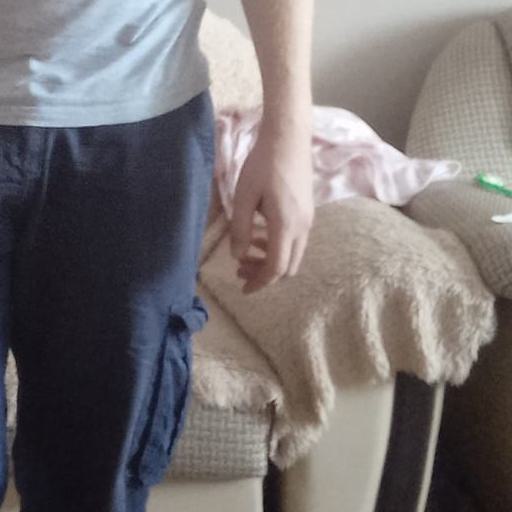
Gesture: no_gesture